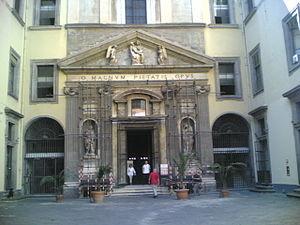
Giovanni Battista Cavagna, également connu comme Cavagni ou Gavagni est un architecte italien qui fut aussi peintre et surtout actif au royaume de Naples.